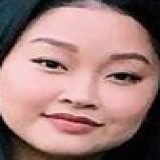
diễn viên Lana Condor